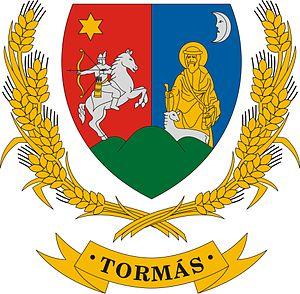
Tormás est un village et une commune du comitat de Baranya en Hongrie.